Pacu

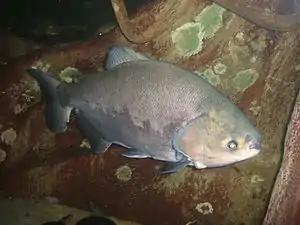
"Colossoma macropomum" (black pacu), at the New England Aquarium

Pacu, along with their piranha relatives, are a characin fish, meaning a kind of tetra, belonging to the Characiformes order. The ongoing classification of these fish is difficult and often contentious, with ichthyologists basing ranks according to characteristics that may overlap irregularly. DNA research sometimes confounds rather than clarifies species ranking. Ultimately, classifications can be rather arbitrary.